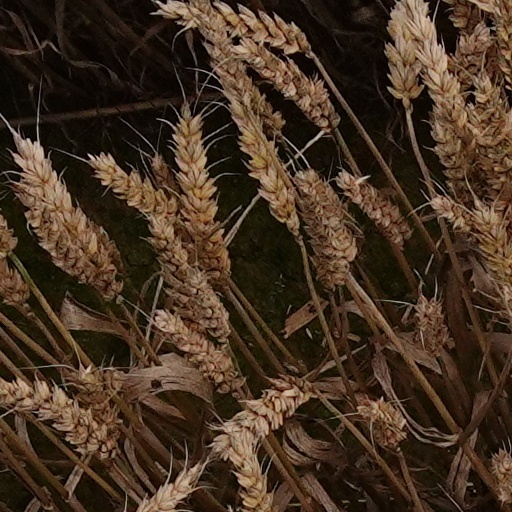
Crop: wheat